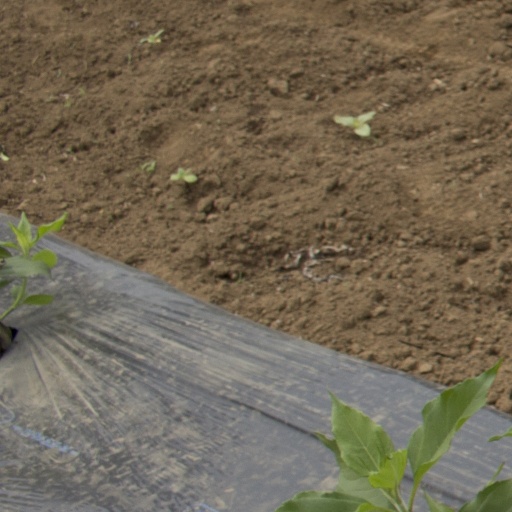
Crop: Jerusalem artichoke